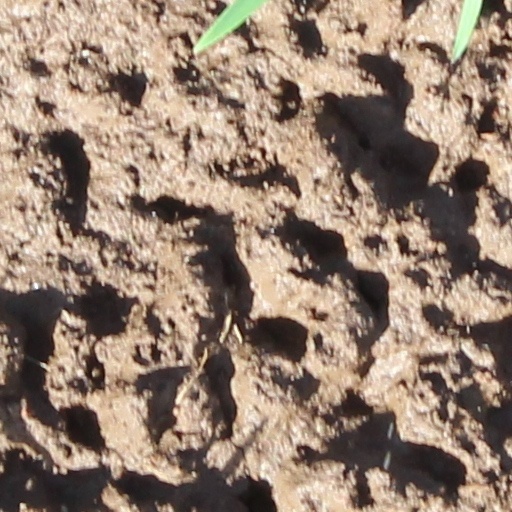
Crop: wheat